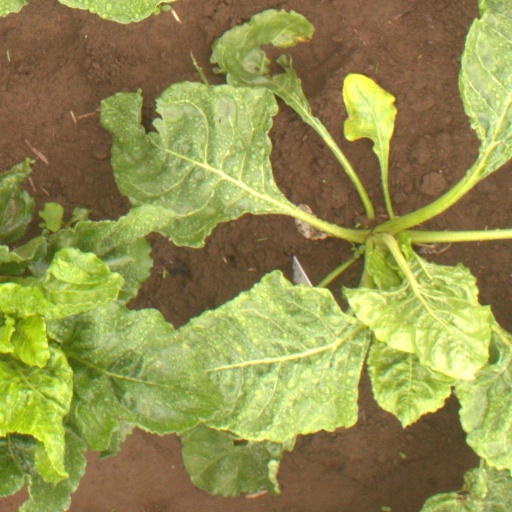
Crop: sugar beet